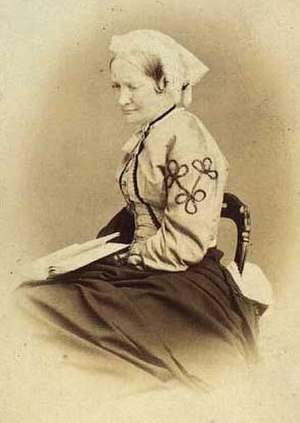
Hansine Andræ
Hansine Andræ
Hansine Pouline Andræ (5.4.1817-17.3.1898), kaldenavn: Sine
Hansine Pouline Andræ, født Schack var en dansk kvindesagsforkæmper. Hun var søster til forfatteren og politikeren Hans Egede Schack og kvindesagsforkæmperen Marie Rovsing.